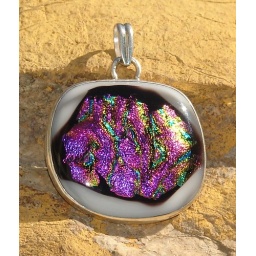
Pink Freeze - fused glass dichroic pendant set in 9.25 sterling silver